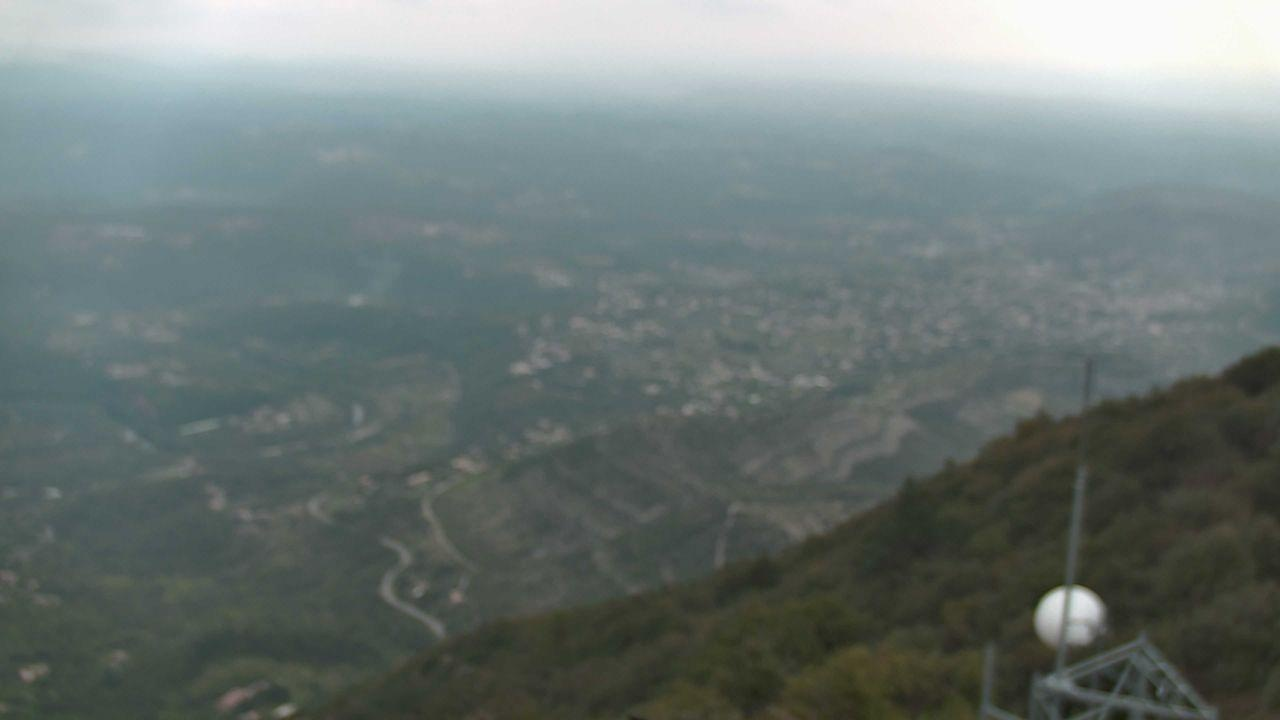
Fire: no
Smoke: yes